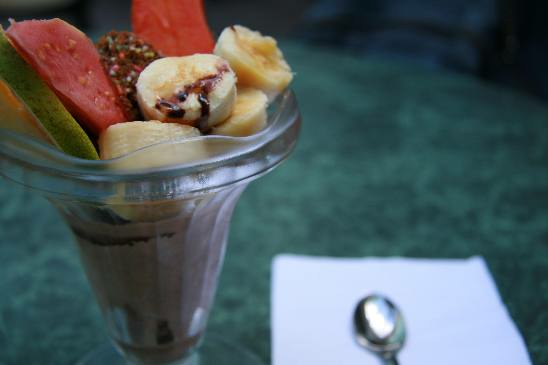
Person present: No